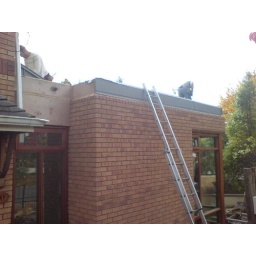
front of house showing parapet fascia with cappings and sill detail over brickwork and steped facia detail above door